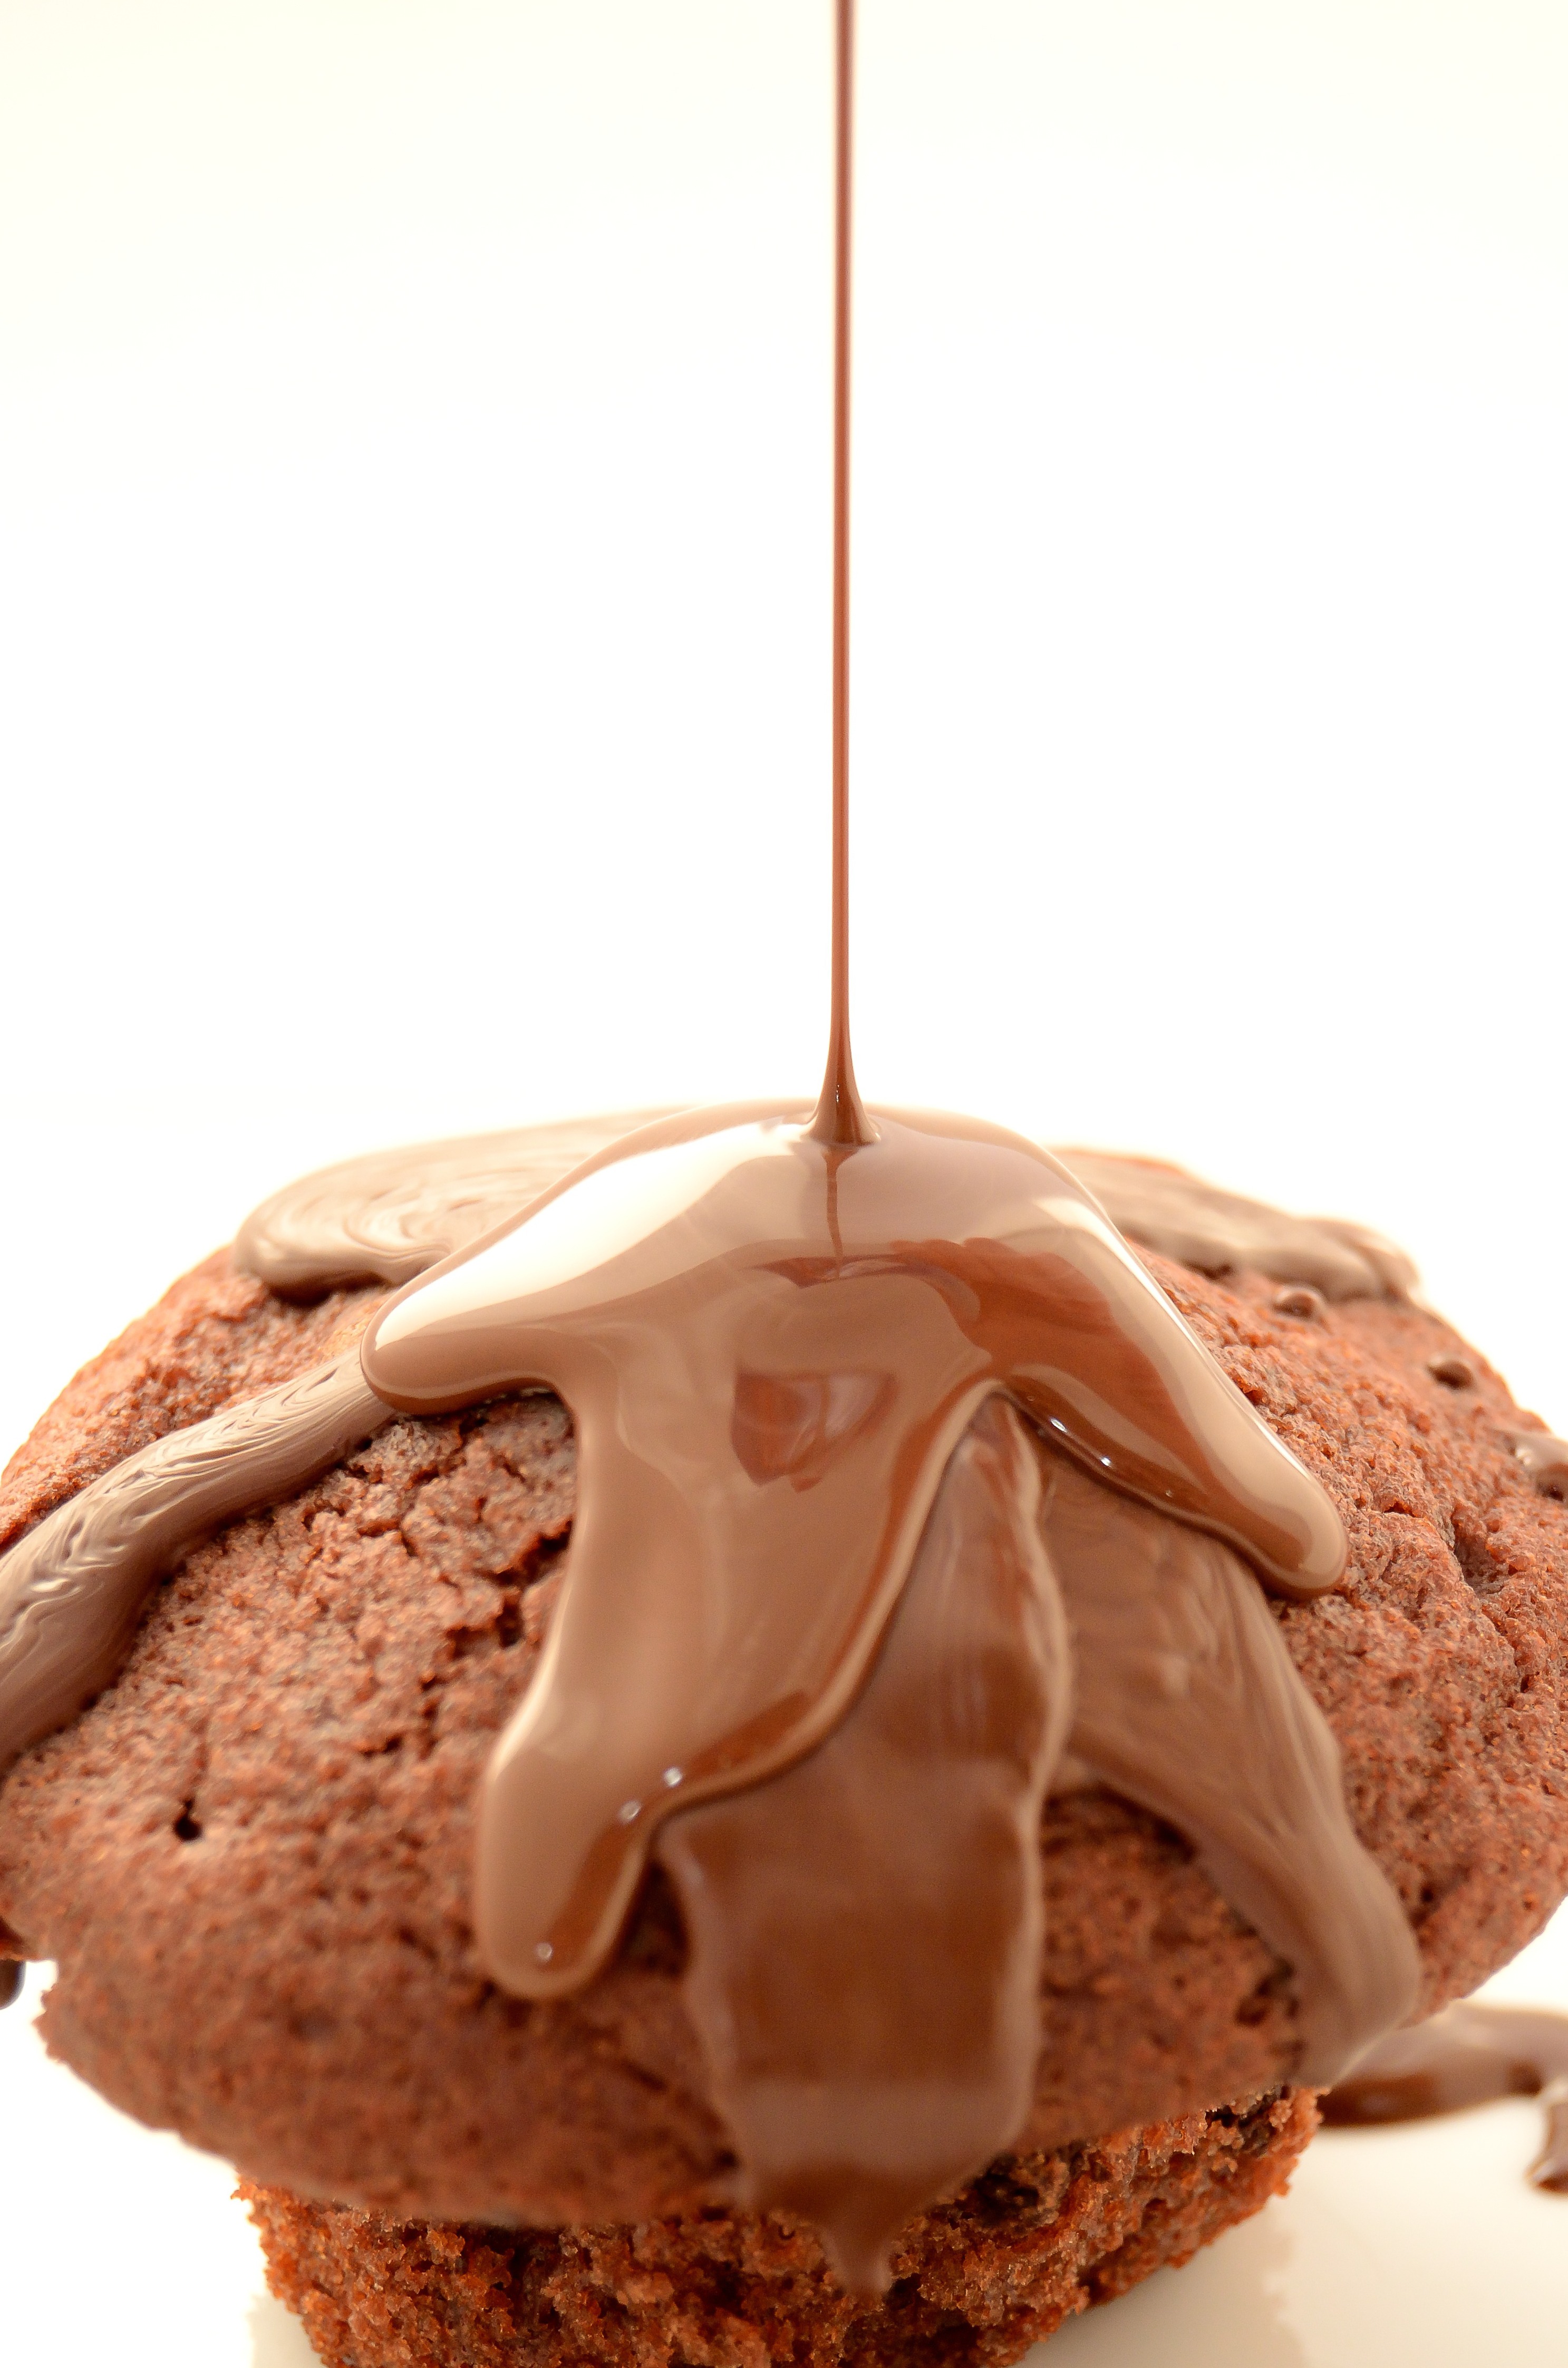
sweet, dish, food, produce, chocolate, ice cream, dessert, cake, bun, muffin, chocolate cake, sweet dish, pastries, cocoa, eating, sweets, icing, taste, baked goods, flavor, chocolate ice cream, the sweetness